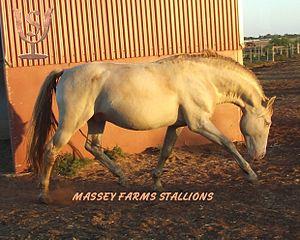
Le gène Perle, est un gène de dilution responsable de certaines couleurs de robe du cheval. Il n'est pas clair qu'il s'agisse d'un gène séparé ou d'un allèle du gène Crème, puisqu'il se situe au même endroit, ou très proche de ce dernier. Il est sans aucun rapport avec le gène Champagne, avec lequel il est pourtant très souvent confondu de par le phénotype produit.